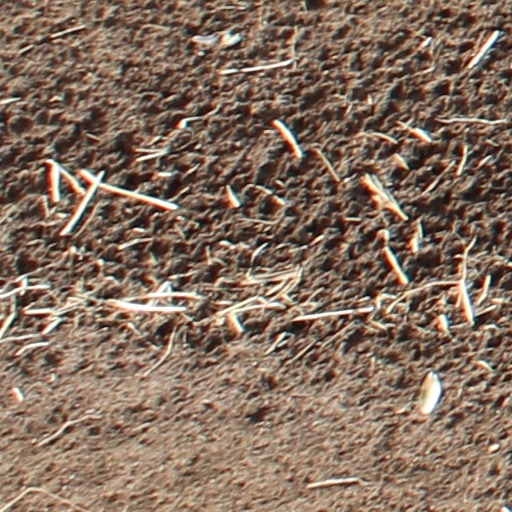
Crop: wheat